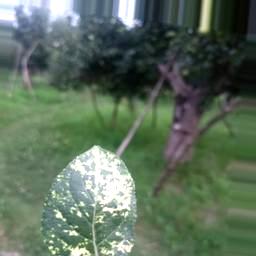
Label: Apple_Mosaic